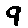
Label: 9